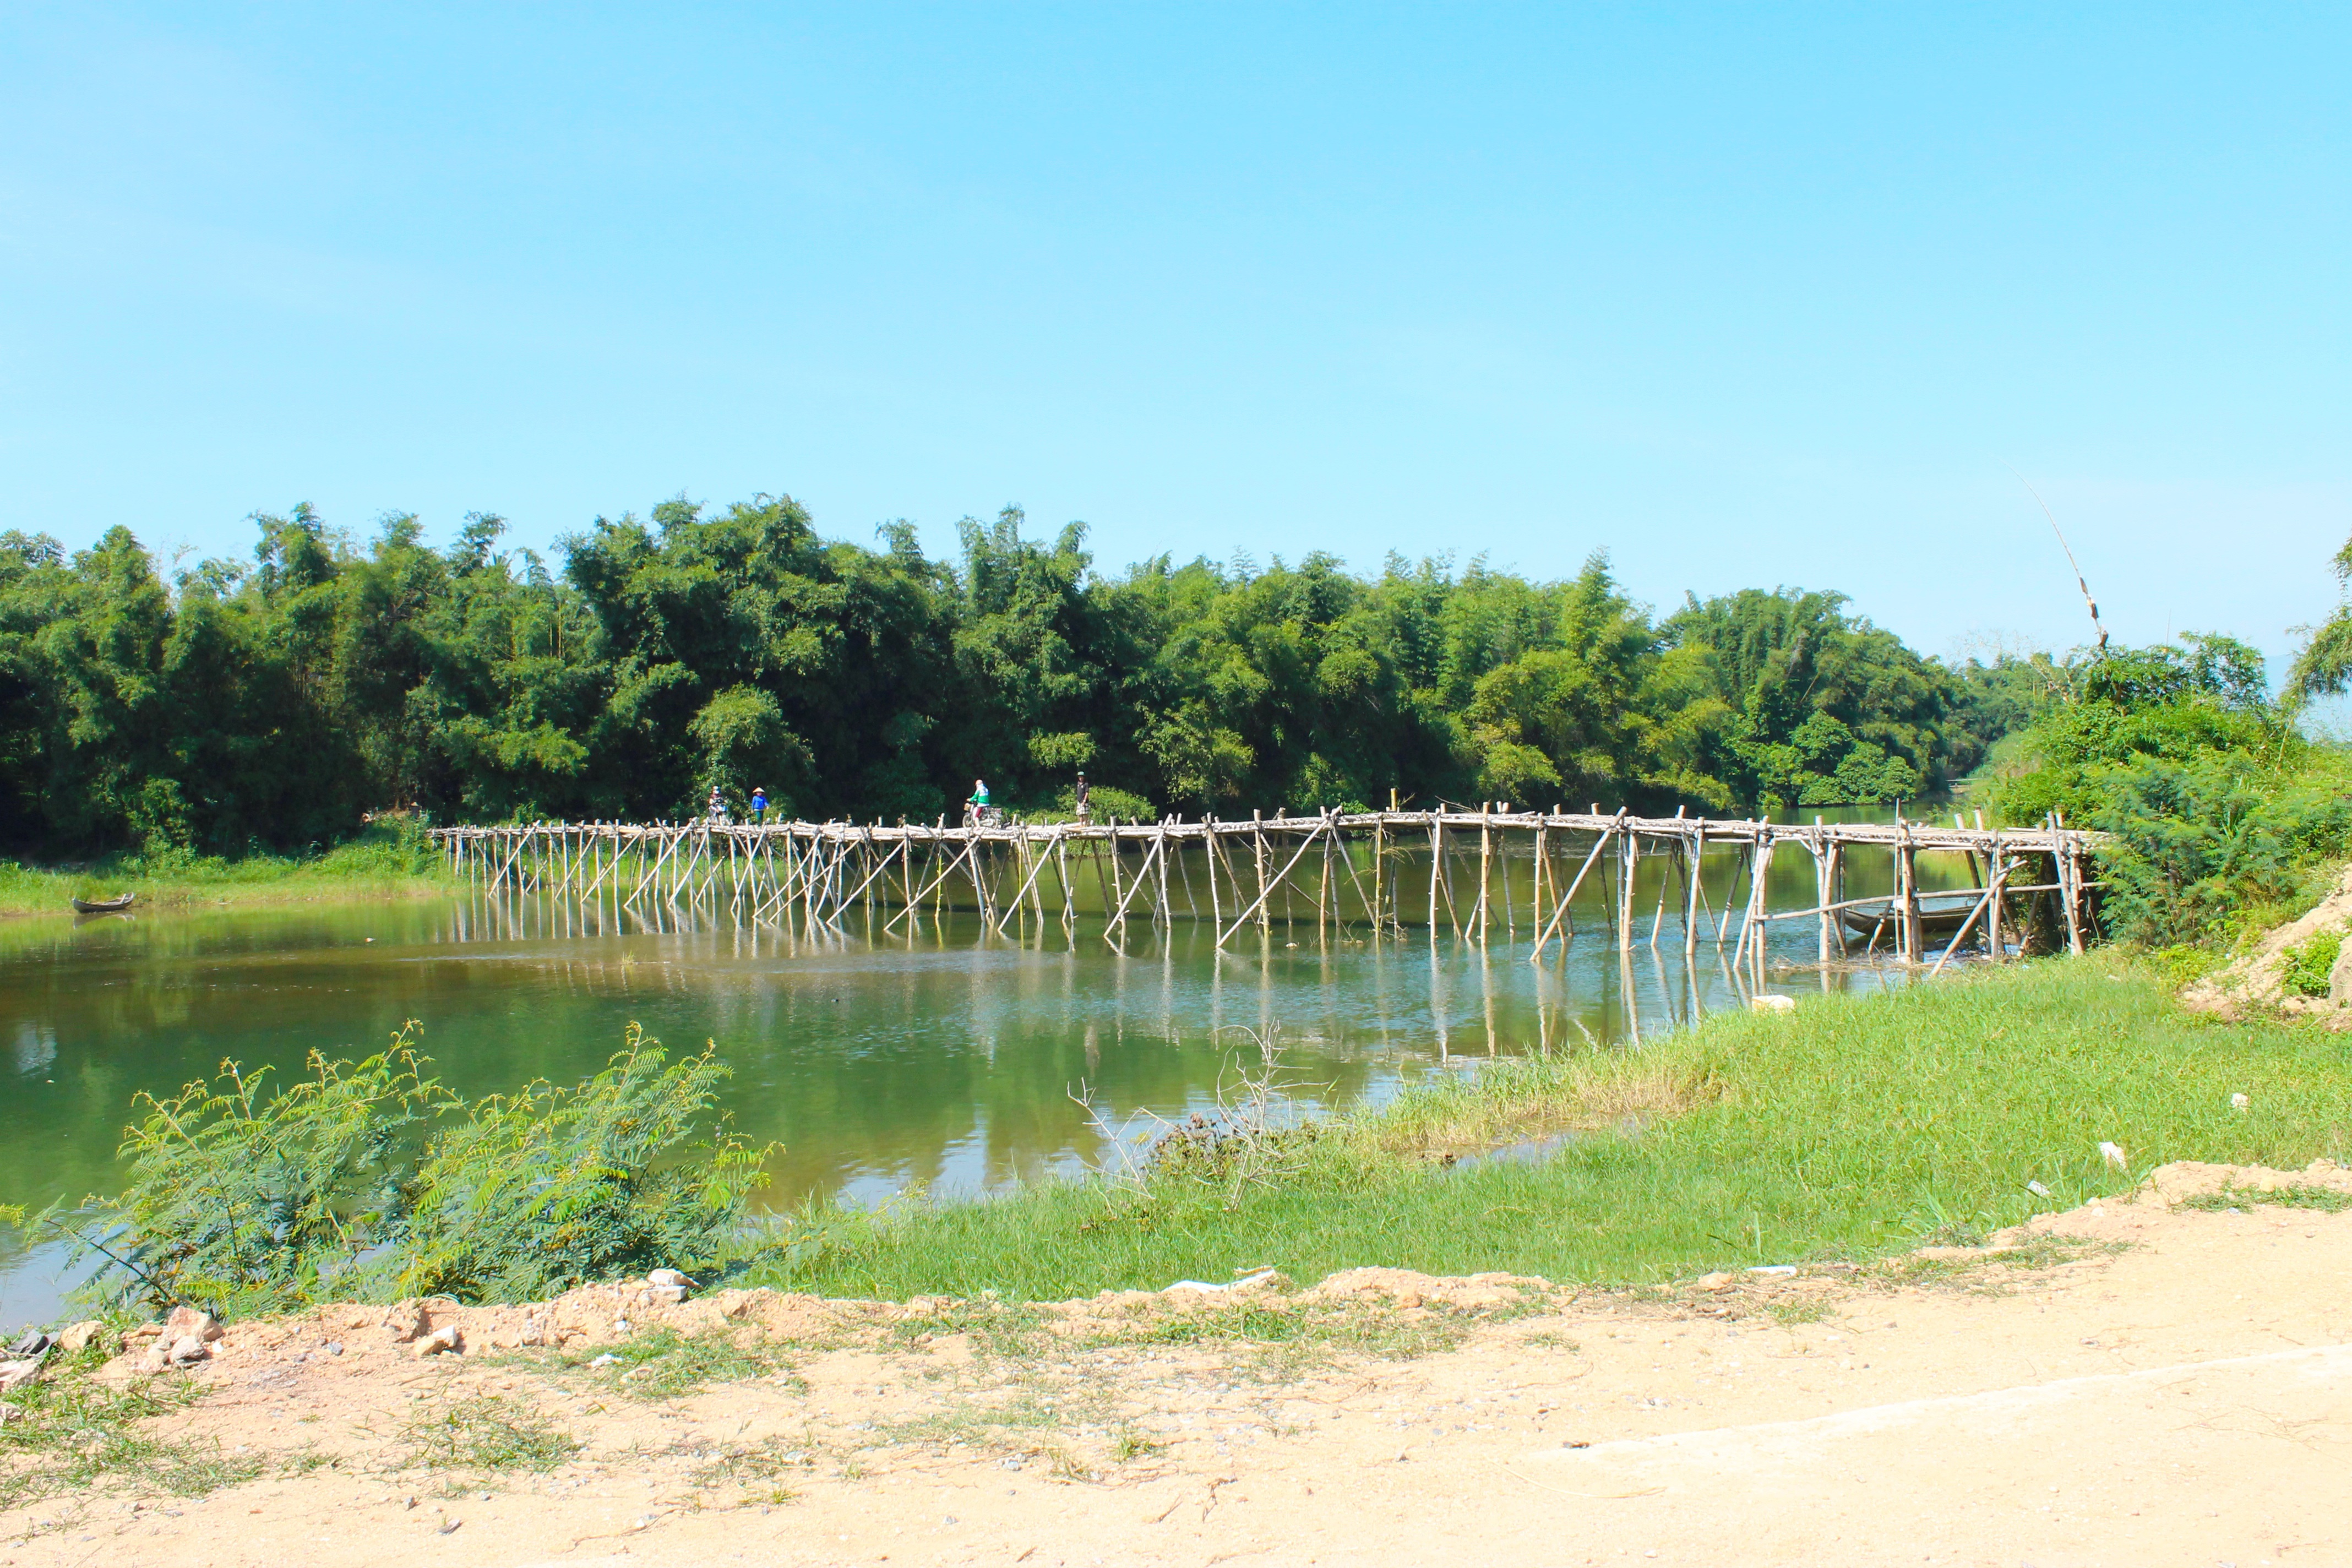
wood, lake, river, pond, reservoir, waterway, thailand, body of water, wetland, handmade, bamboo bridge, net long, quang ngai, fish pond